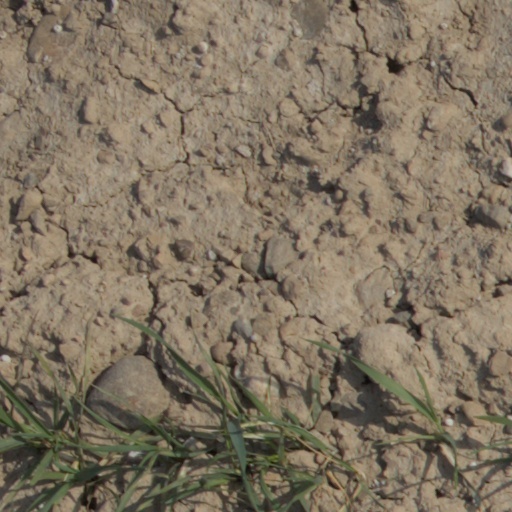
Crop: wheat